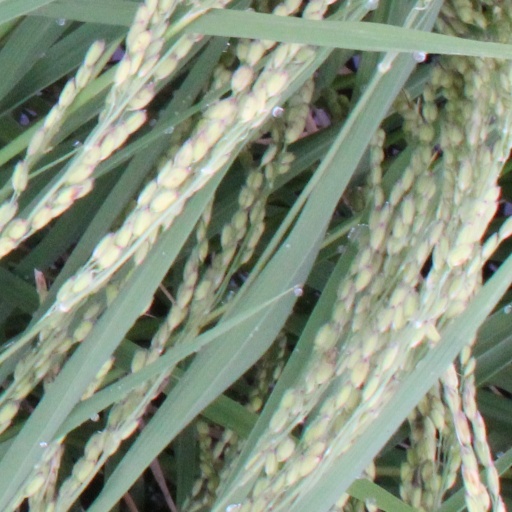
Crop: rice